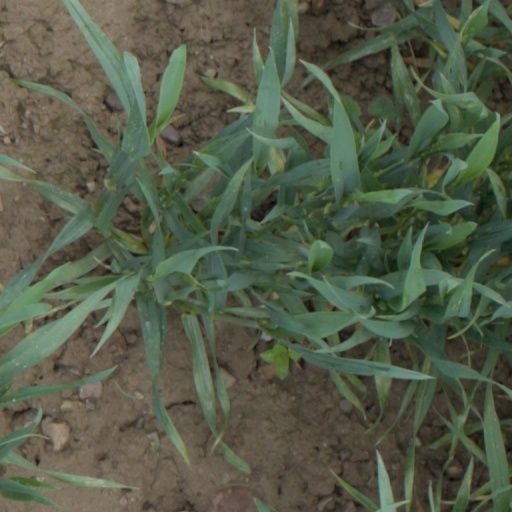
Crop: wheat